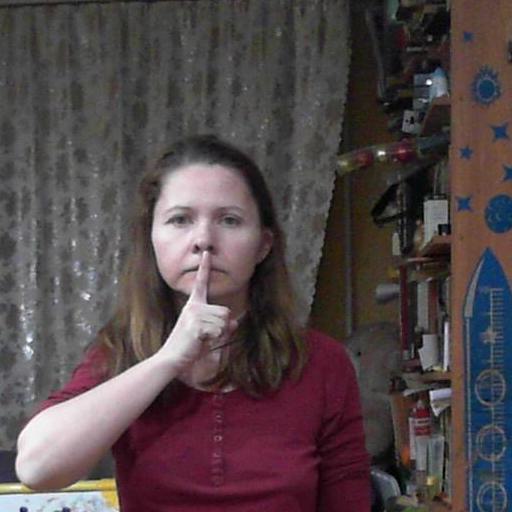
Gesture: mute